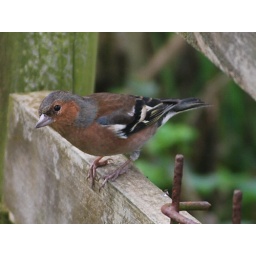
chaffinch standing on a fence in buttermere lake district